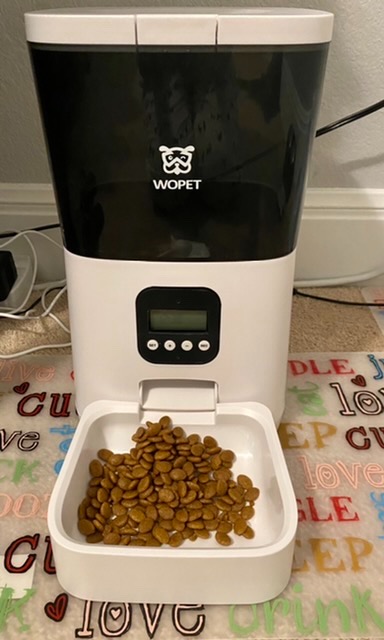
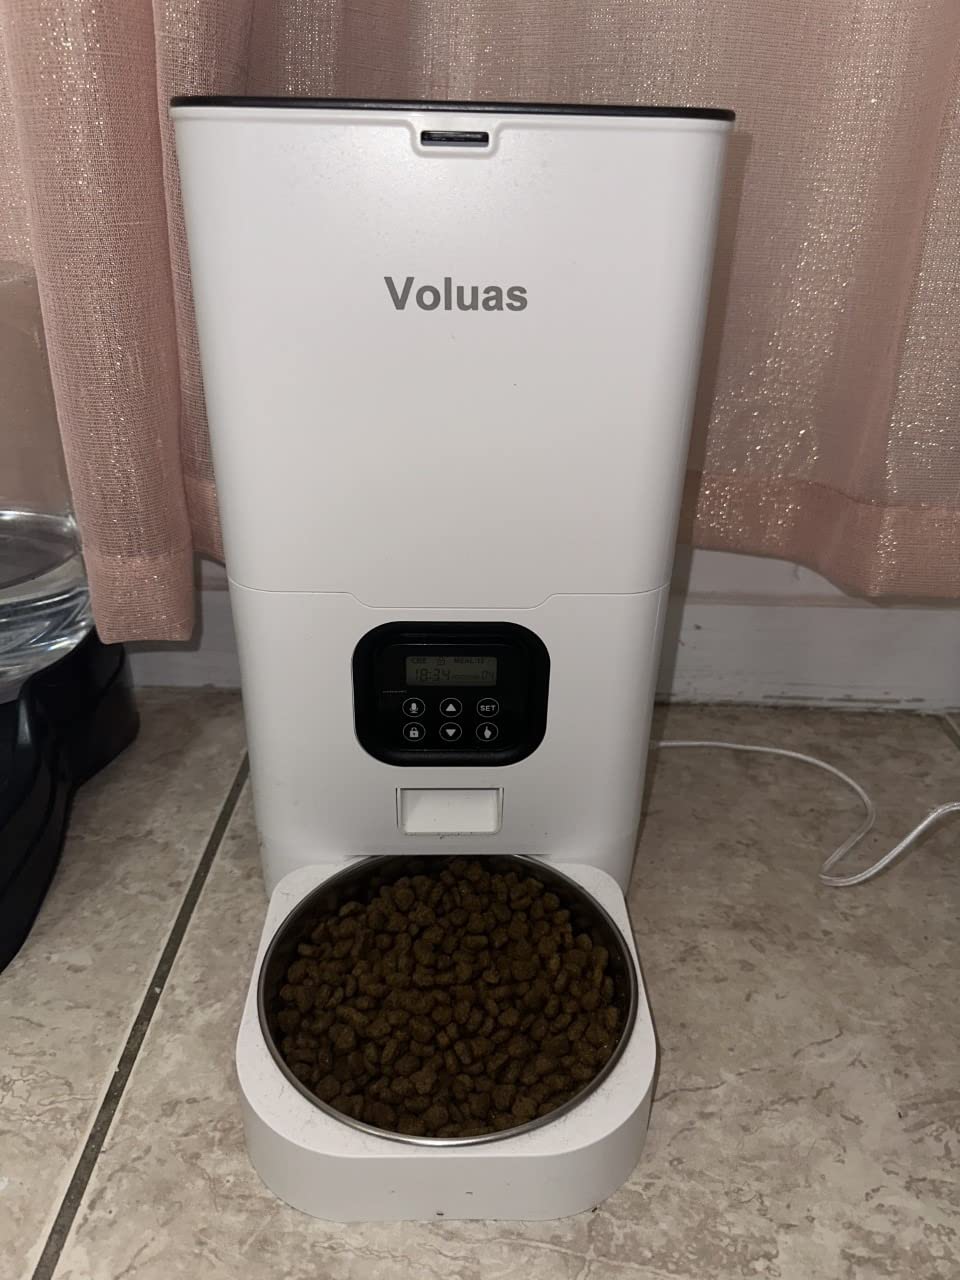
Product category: items_feeder
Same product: no